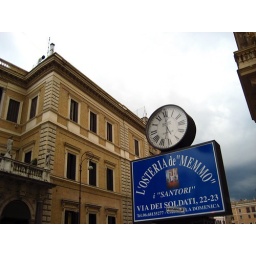
A street sign in Rome.